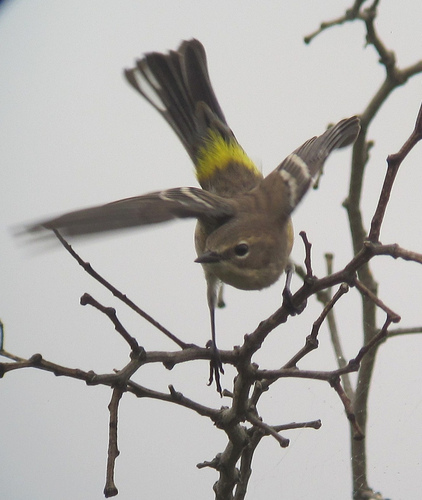
a bird with a light brown tone, and a yellow tipped tail feathera brown bird with eye-catching yellow rump and white wingbars.
this is a lovely grey bird with a yellow rump and white wingbars.
a small bird with white stripes on its wingbars and yellow tail feathers.
this bird is brown, black, and yellow in color with a brown beak, and white eye rings.
this bird is grey with yellow and has a long, pointy beak.
this bird has wings that are brown and has a yellow tail
this bird is brown, and yellow in color, with a black beak.
this bird has wings that are brown and has a short bill
this bird is about to take flight, it is grey and white with a yellow stripe going horizontally across it's tail.
Species: Myrtle Warbler